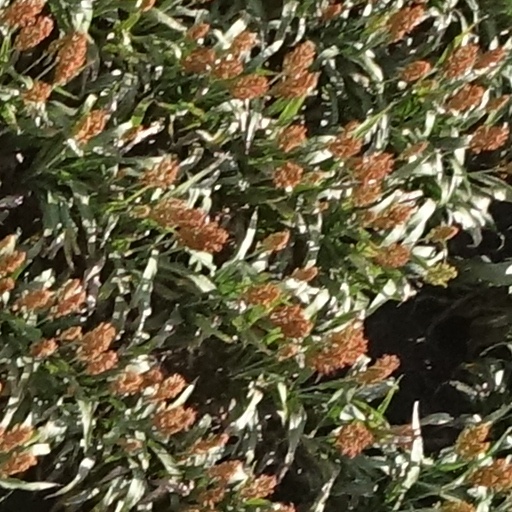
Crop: sorghum